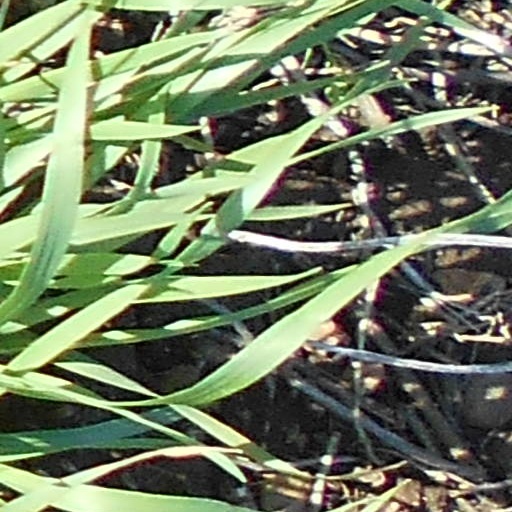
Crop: wheat